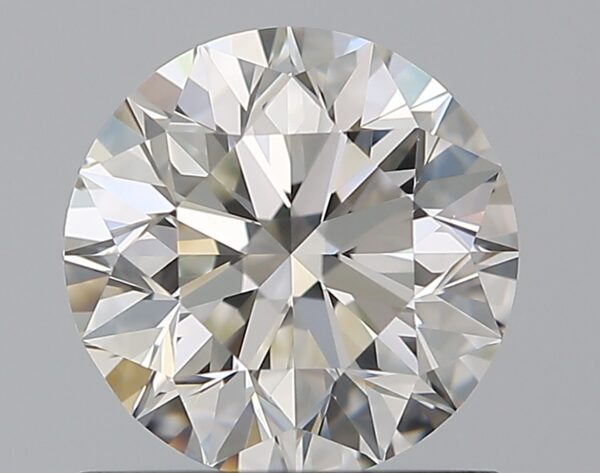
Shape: round
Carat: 1
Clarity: VVS2
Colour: H
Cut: EX
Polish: EX
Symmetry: EX
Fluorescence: F
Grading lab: GIA
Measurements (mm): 6.29 x 6.34 x 4.02